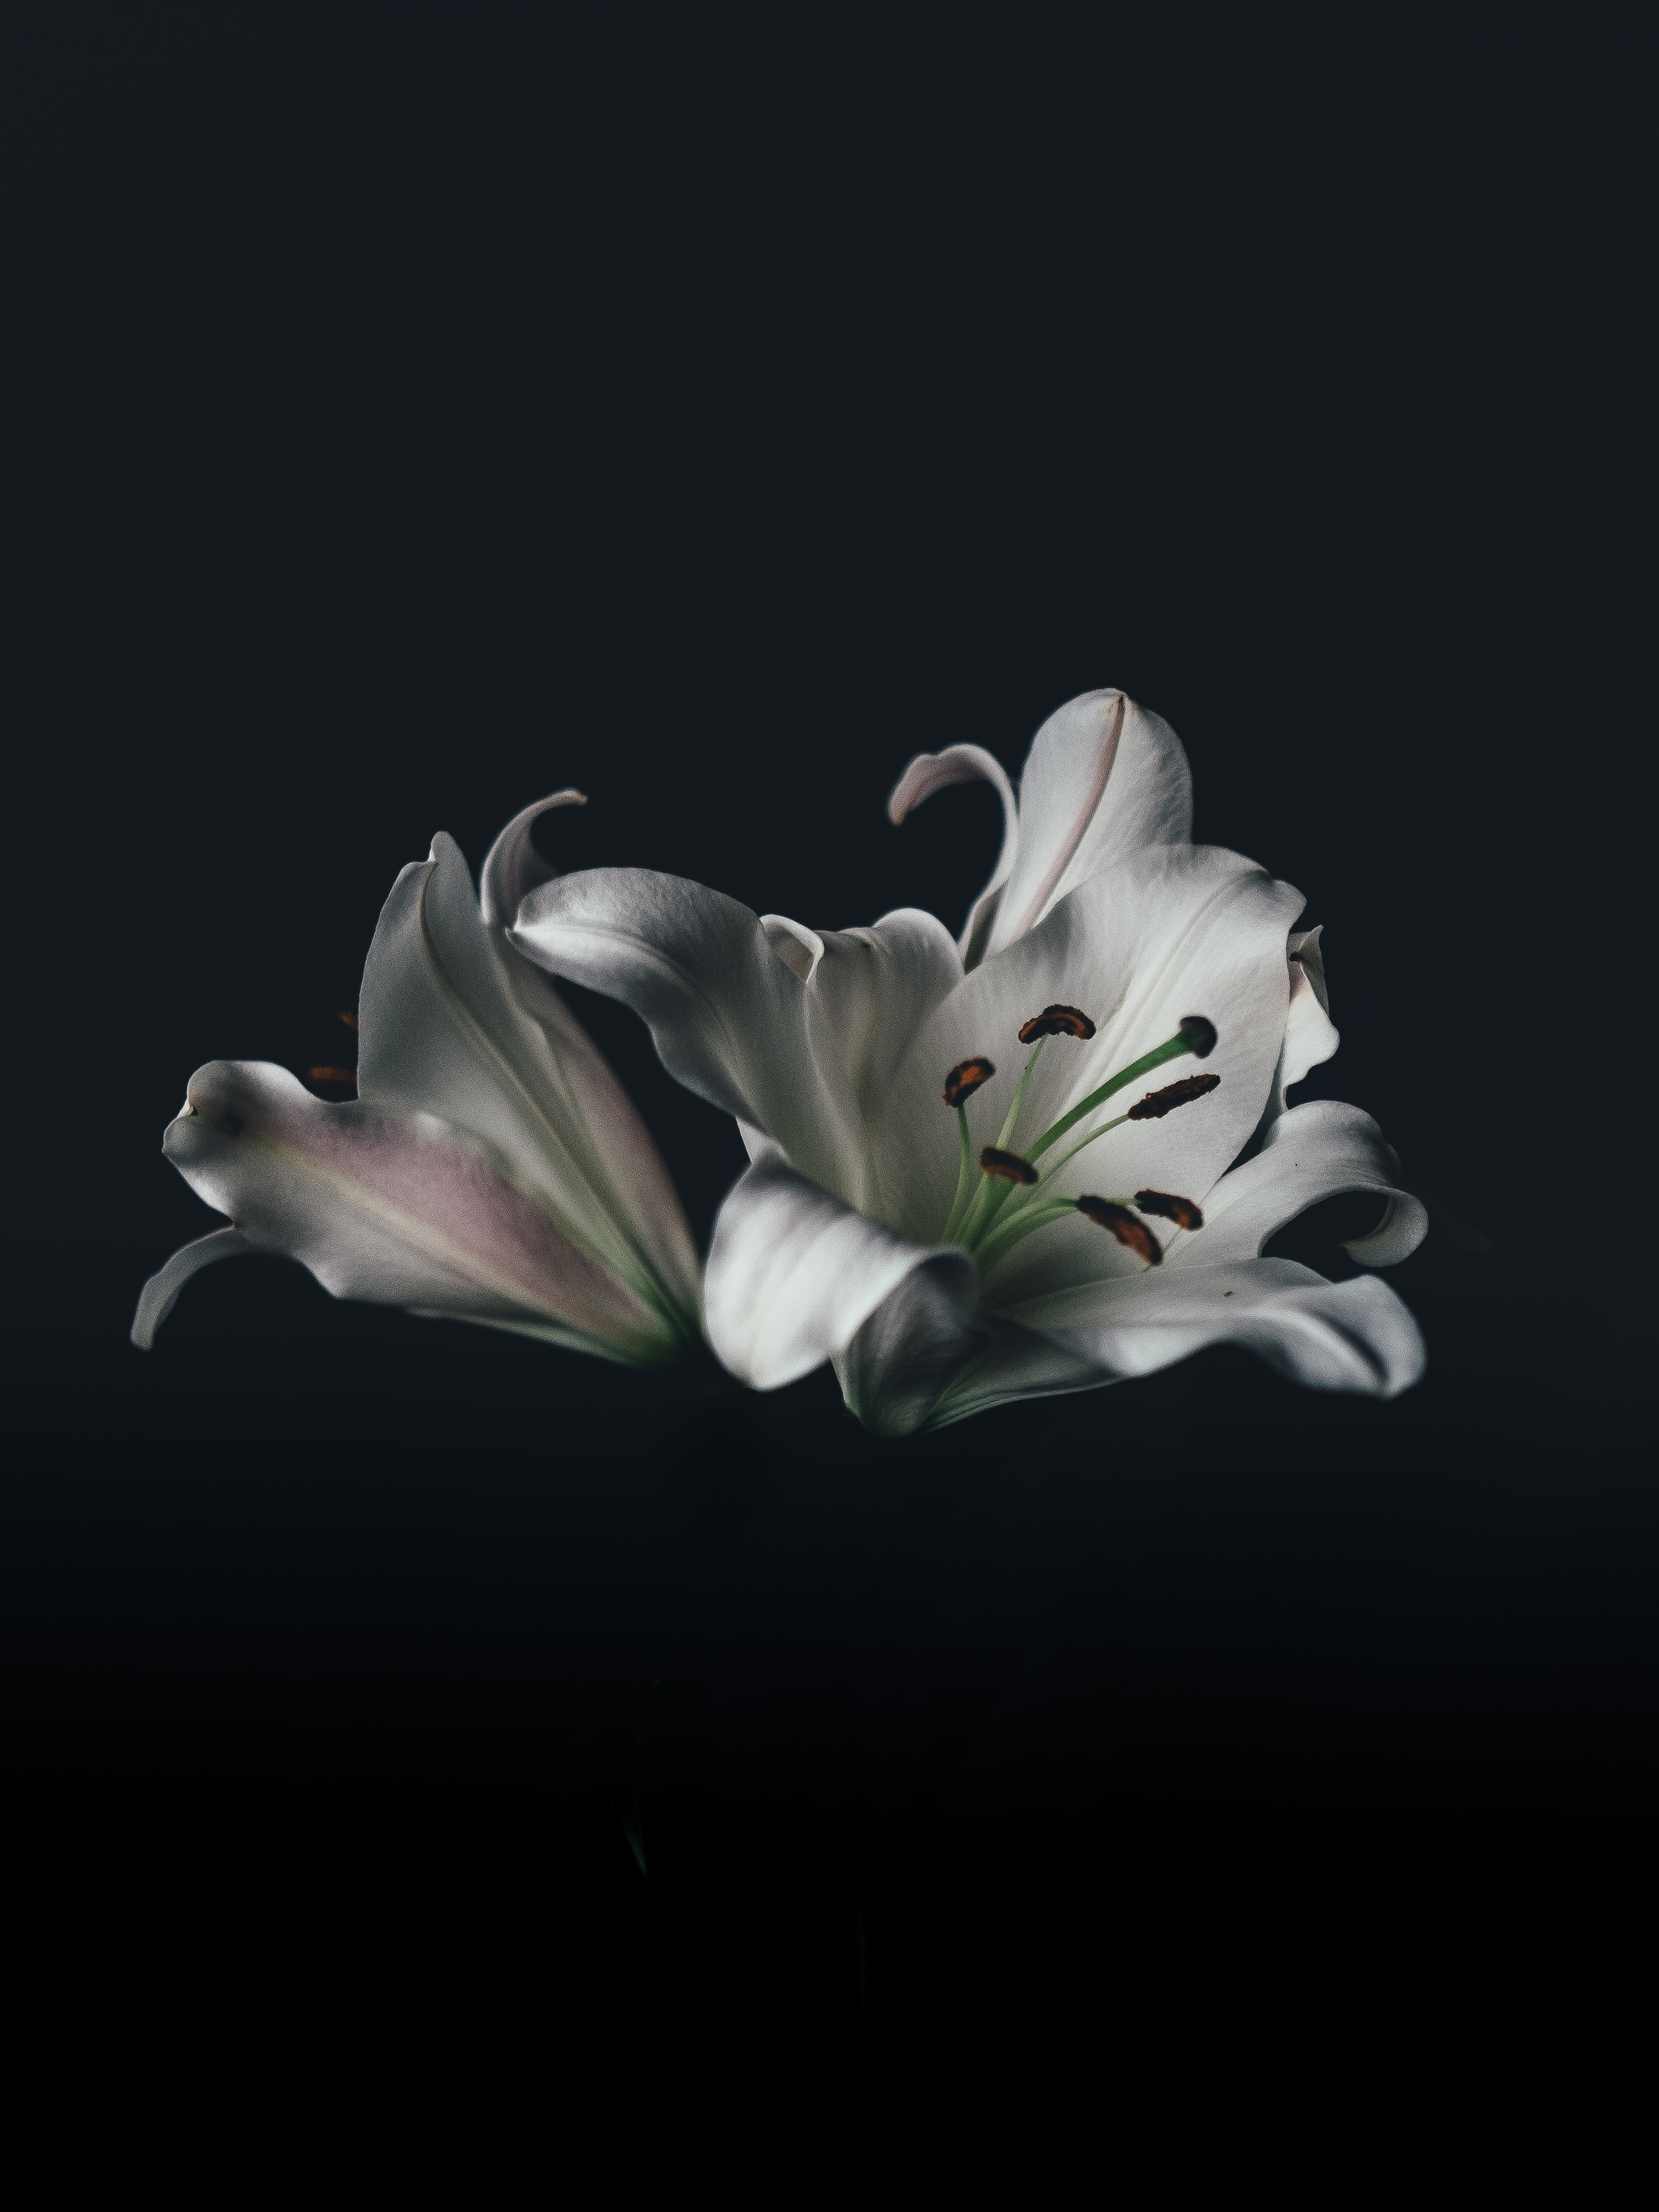
plant, white, leaf, flower, petal, pollen, black, flora, lily, macro photography, flowering plant, still life photography, land plant